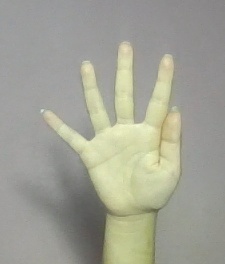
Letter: sheen